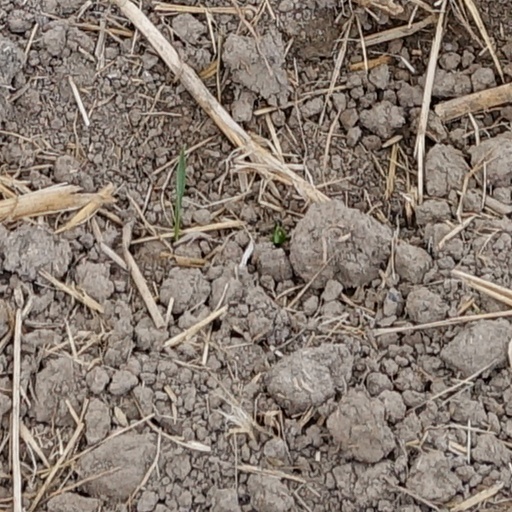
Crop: wheat